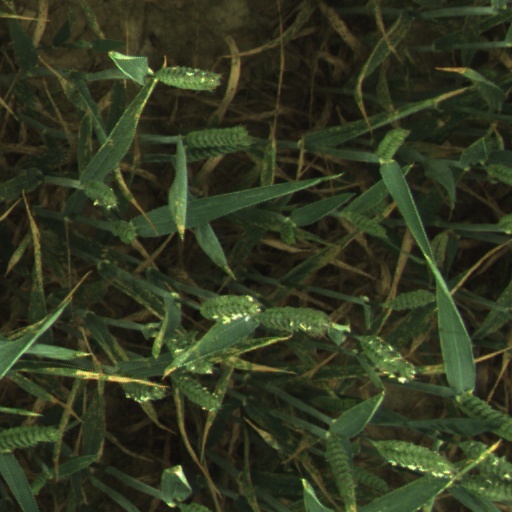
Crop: wheat